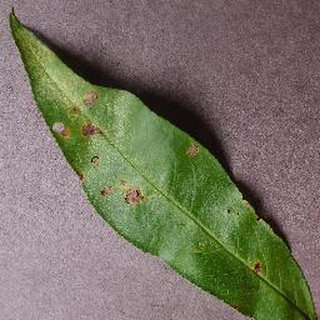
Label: peach_bacterial_spot